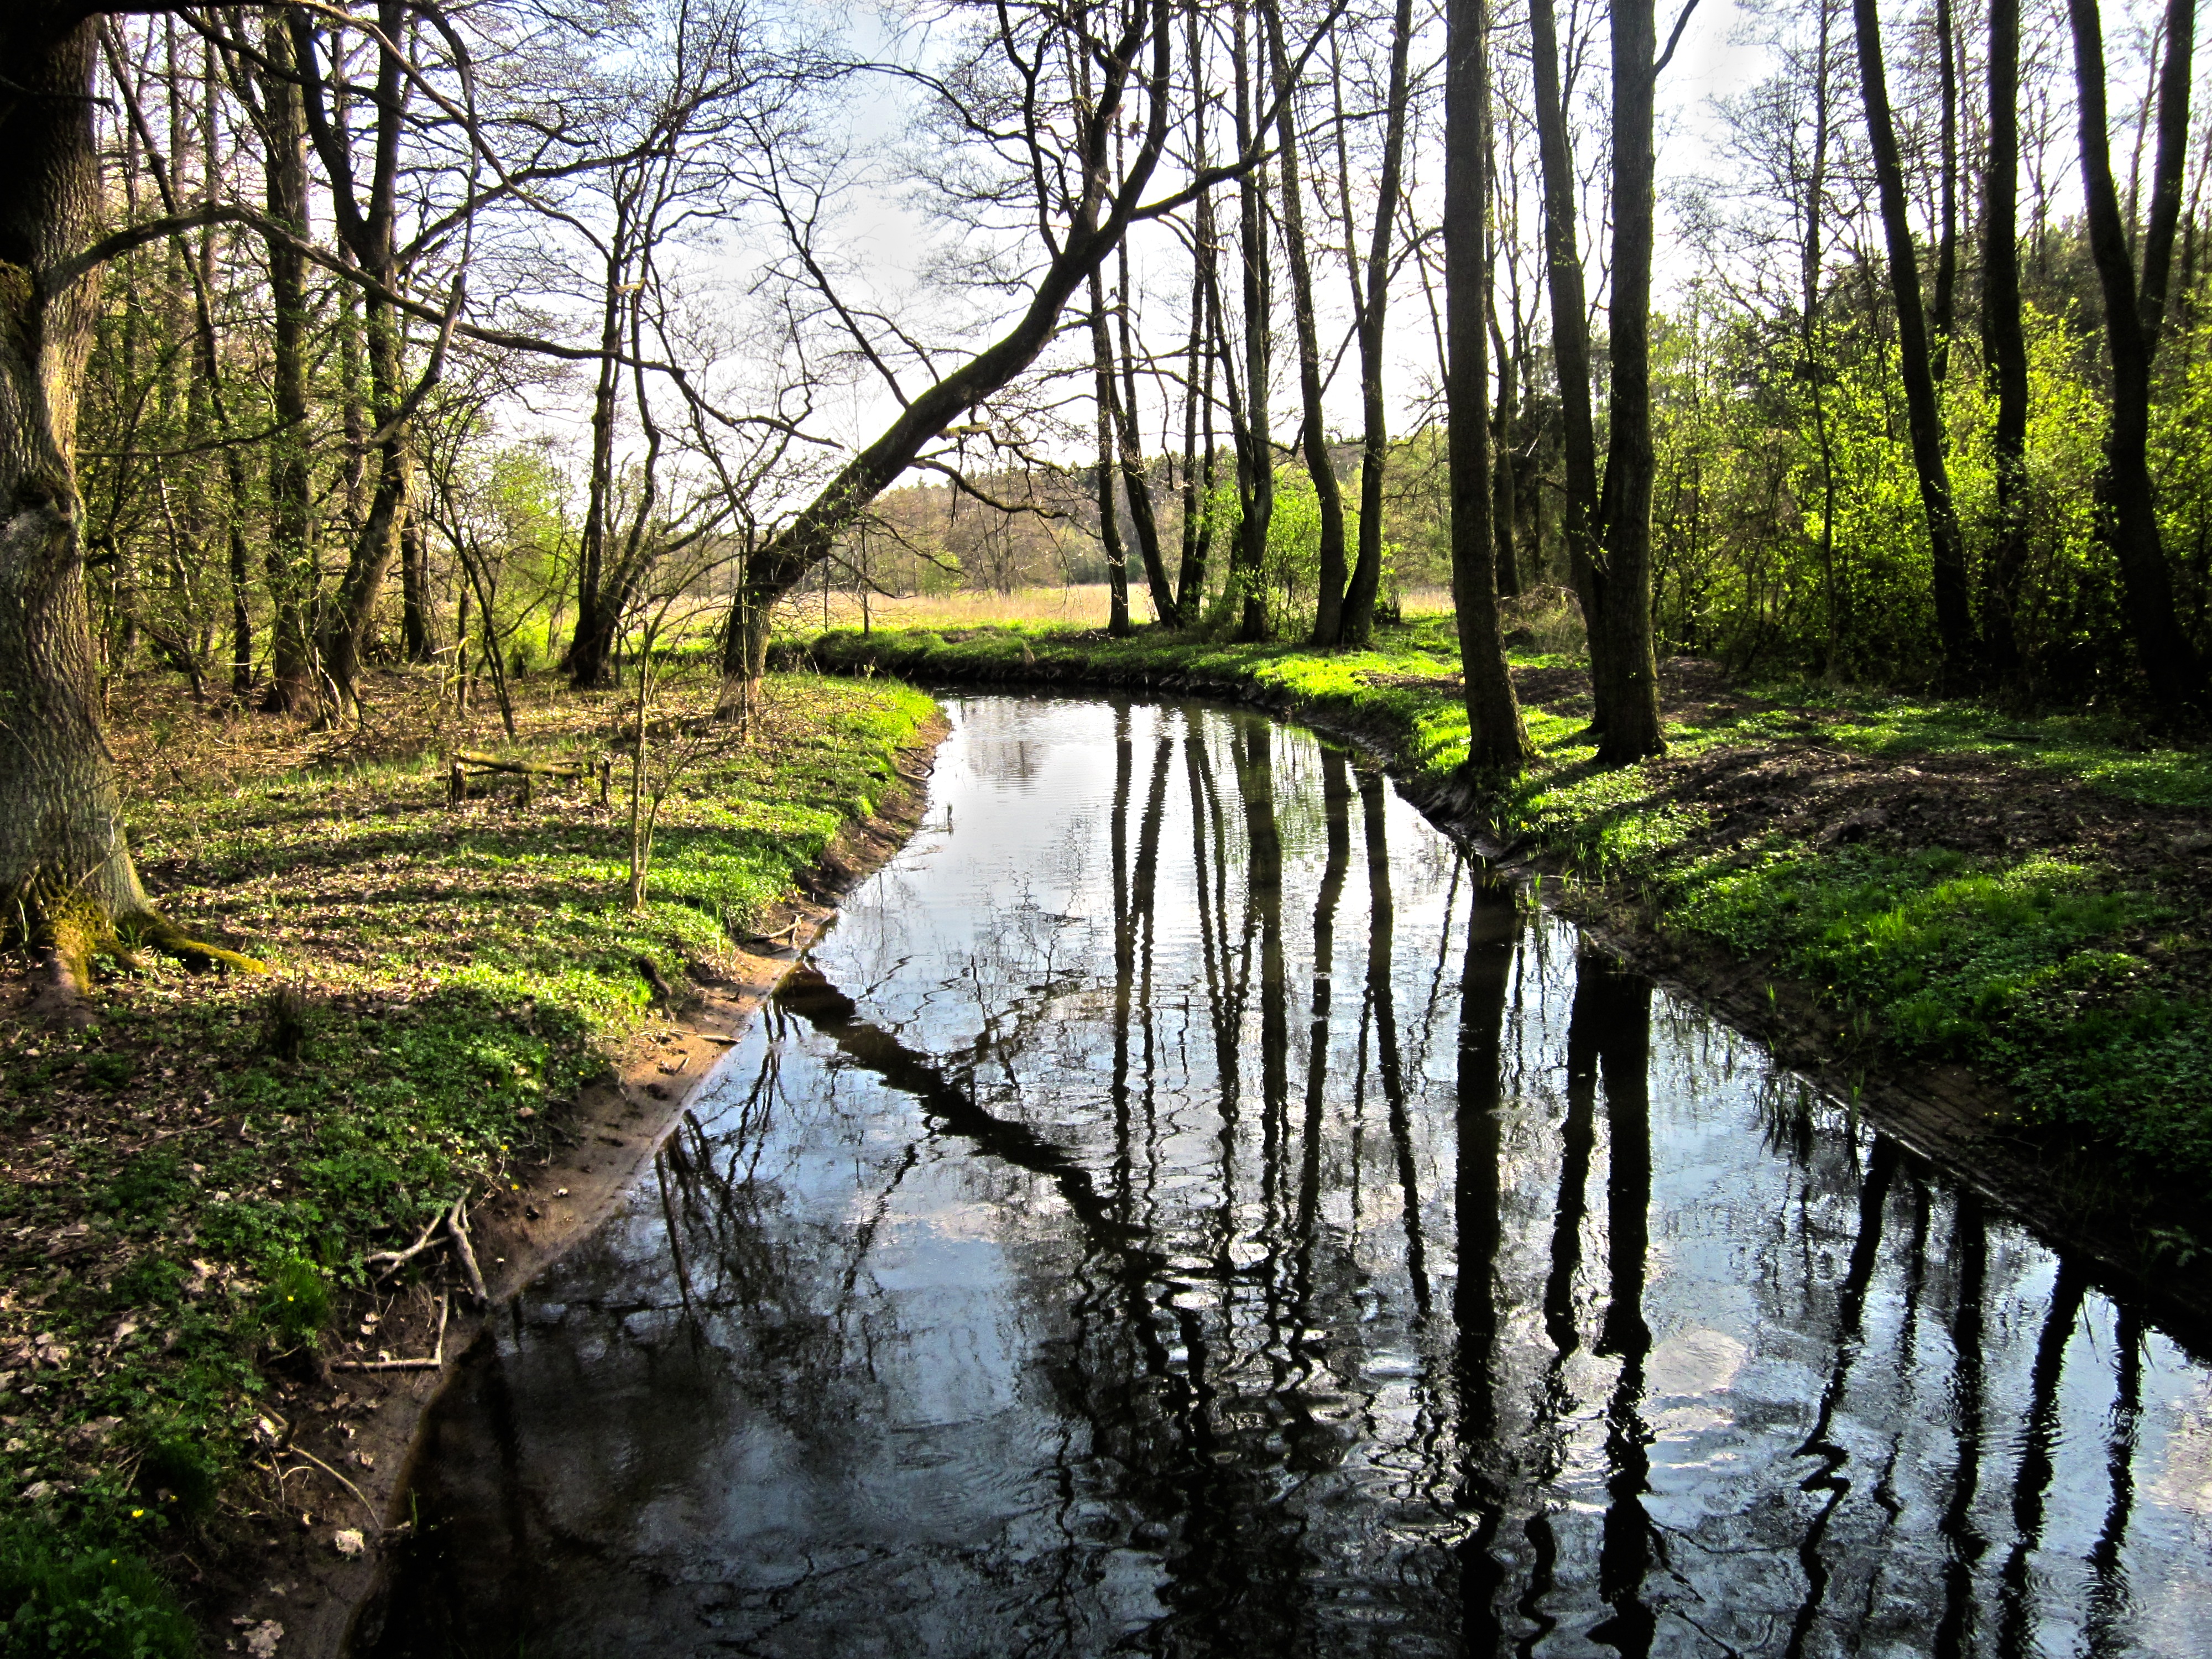
landscape, tree, water, nature, forest, marsh, swamp, wilderness, sunlight, leaf, river, pond, foliage, stream, spring, reflection, autumn, waterway, poland, landscapes, forests, wetland, woodland, habitat, ecosystem, rural area, natural environment, geographical feature, woody plant